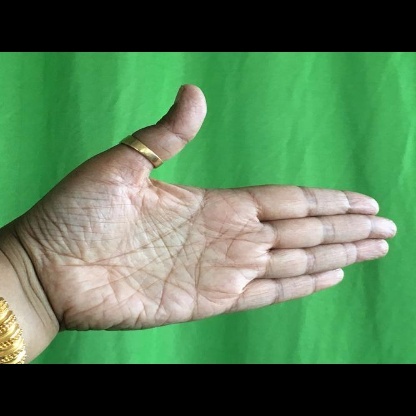
Mudra: Ardhachandran